Equestrian statue of Charles I, Charing Cross

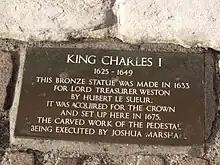
The plaque added to the base after the Second World War

After the Restoration, the statue was found by Jerome Weston, 2nd Earl of Portland and, following a complaint to the House of Lords, it was decreed "That the said John Rivett shall permit and suffer the Sheriff of London to serve a replevin upon the said Statue and Horse of Brass, that are now in his Custody." It was purchased by the King and in 1675 was placed in its current location. The pedestal itself is made of Portland stone with a carved coat of arms; the work was completed by Joshua Marshall, who was mason to Charles II.